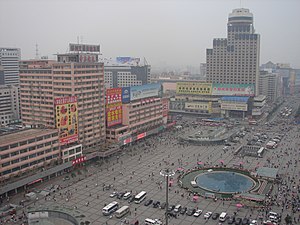
Zhengzhou / Administrative enheder
Jernbanetorvet i Zhengzhou i 2006.
Zhengzhou er en kinesisk by på præfekturniveau som er hovedstad i provinsen Henan i det centrale Kina. Præfekturet har et areal på 7,446.2 km², hvoraf selve byen udgør 1,010.3 km². Det har en befolkning på 7.356.000 mennesker, hvilket giver en tæthed på 987.9 indb./km², hvoraf de 4.508.000 bor i selve byen med en tæthed på 4.462 indb./km². Centrum ligger 20 km syd for Den gule flod.